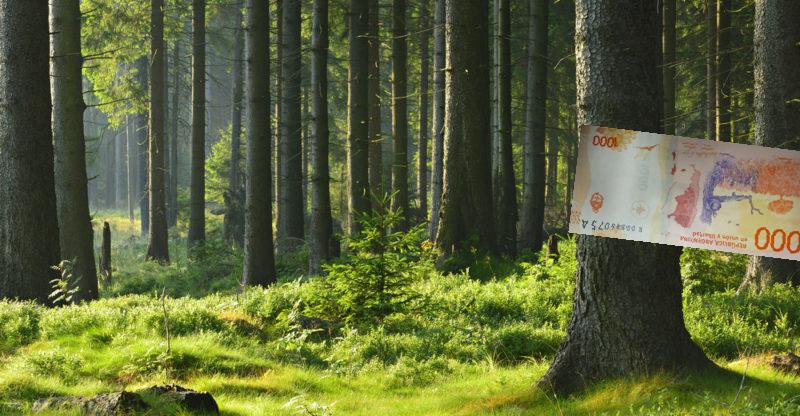
Denominación: 1000